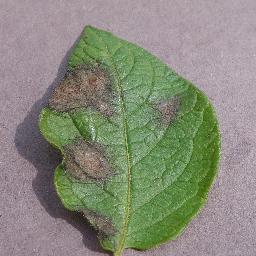
Label: Potato___Late_blight